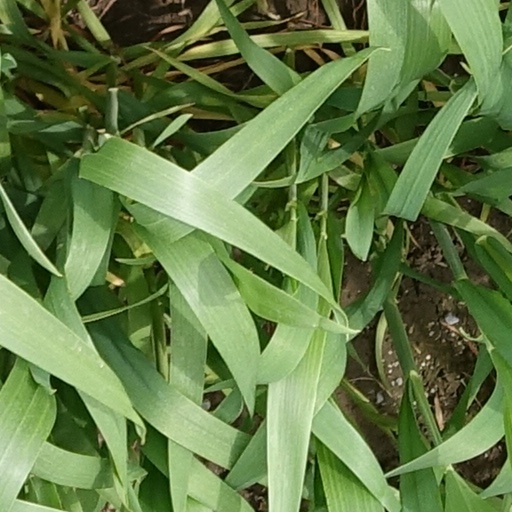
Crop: wheat